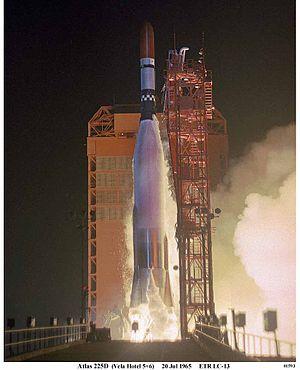
Vela est une famille de satellites de reconnaissance développée par les États-Unis dans le cadre du projet Vela destiné à surveiller l'application du Traité d'interdiction partielle des essais nucléaires signé en 1963 avec l'URSS et plusieurs pays disposant d'un programme d'arme nucléaire. Le premier satellite de la série est lancé en 1963 et les derniers exemplaires sont mis en orbite en 1970 et désactivés en 1984. Pour remplir leur rôle, les satellites sont équipés d'instruments permettant de détecter les rayonnements gamma, X et les neutrons émis par une explosion nucléaire. Les instruments de ces satellites ont joué un rôle scientifique important dans le domaine de l'astronomie en permettant la découverte des sursauts gamma et en précisant de manière significative les caractéristiques du vent solaire.